Ezra Pound

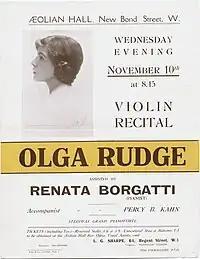
Olga Rudge, 1920

"Ripostes" includes the first mention of "Les Imagistes": "As for the future, "Les Imagistes", the descendants of the forgotten school of 1909, have that in their keeping." While in the British Museum tearoom one afternoon with Doolittle and Aldington, Pound edited one of Doolittle's poems and wrote "H.D. Imagiste" underneath; he described this later as the founding of a movement in poetry, "Imagisme". In the spring or early summer of 1912, they agreed, Pound wrote in 1918, on three principles: